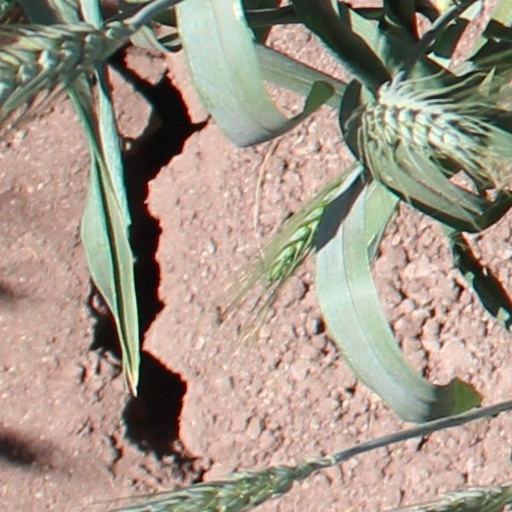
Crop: wheat